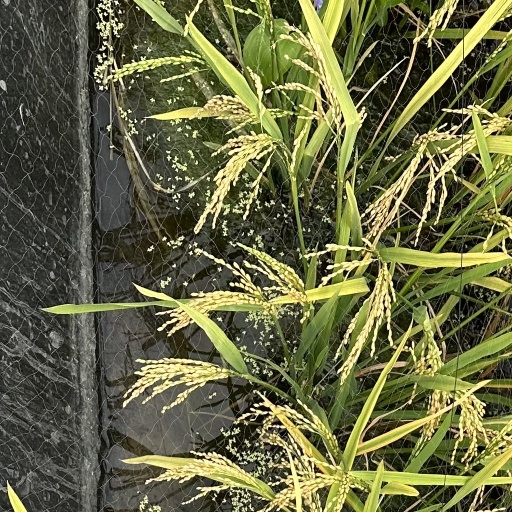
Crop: rice